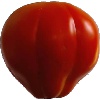
Label: Tomato 1